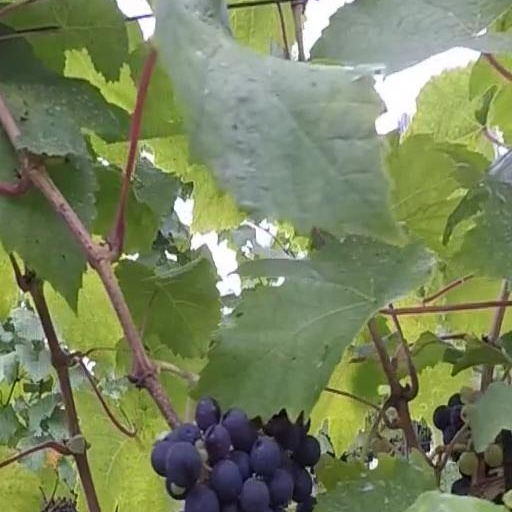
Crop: grape